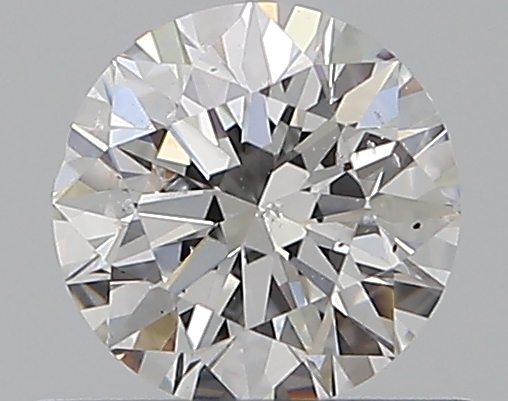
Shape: round
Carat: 0.5
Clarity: SI2
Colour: F
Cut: EX
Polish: EX
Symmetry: VG
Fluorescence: F
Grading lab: GIA
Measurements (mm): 5.02 x 5.09 x 3.17